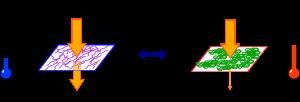
Le poly(N-isopropylacrylamide) est un polymère thermosensible qui en milieu aqueux subit une transition réversible autour de 32 °C. Sous cette température critique inférieure de solubilité, il est hydrophile et gonflé ; au-delà, il devient hydrophobe et se recroqueville. Il est possible d'ajuster la LCST en combinant le NIPAM à d'autres monomères, en réalisant une copolymérisation. Le comportement original du PNIPAM en fait un polymère étudié pour de nombreuses applications. En optique, on envisage des applications telles que le filtrage et le réglage de longueur d'onde. Le principal domaine d'application du PNIPAM est celui des sciences du vivant ; le polymère est souvent conjugué à des objets biologiques pour les rendre thermosensibles ; il est ainsi possible de réaliser des immuno-tests utilisant la précipitation par affinité basée sur un bioconjugué de PNIPAM. Le PNIPAM est aussi utilisé comme coque autour de solutés, pour des applications en administration de médicaments. Les couches de PNIPAM, hydrophobes à la température du corps humain, servent également de supports de culture de cellules et permettent une libération douce sans digestion enzymatique.